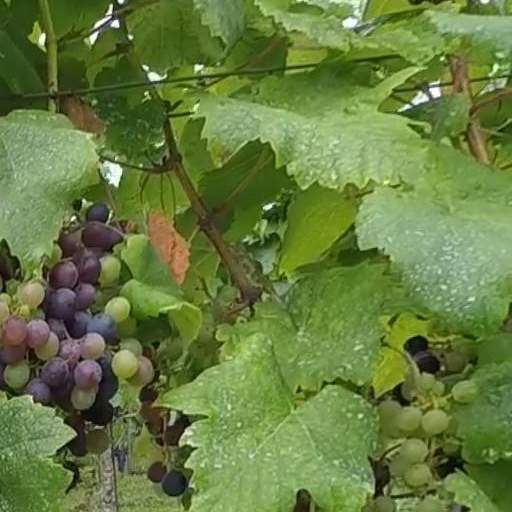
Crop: grape